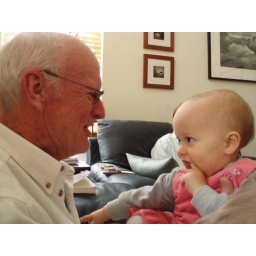
Leslie going for Pop's glasses in his shirt pocket.